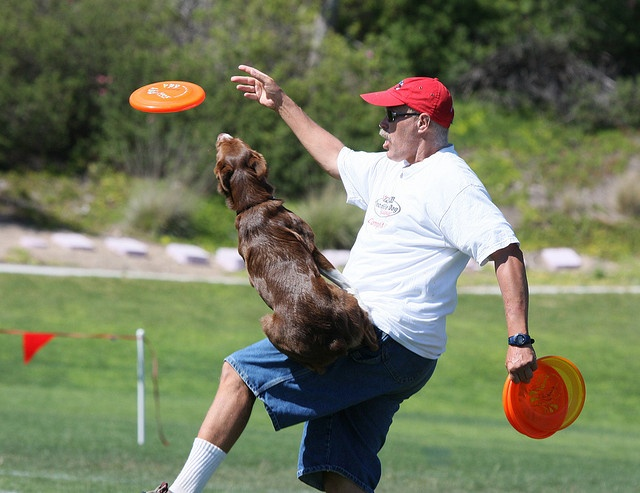
A person and a dog with a Frisbee.
A man holding a bunch of frisbees throws one for his dog.
Dog jumping to catch flying disc thrown by man in playing field.
A man and a dog out doors in a park playing with frisbees.
A man raising his leg as a large brown dog sits on it.